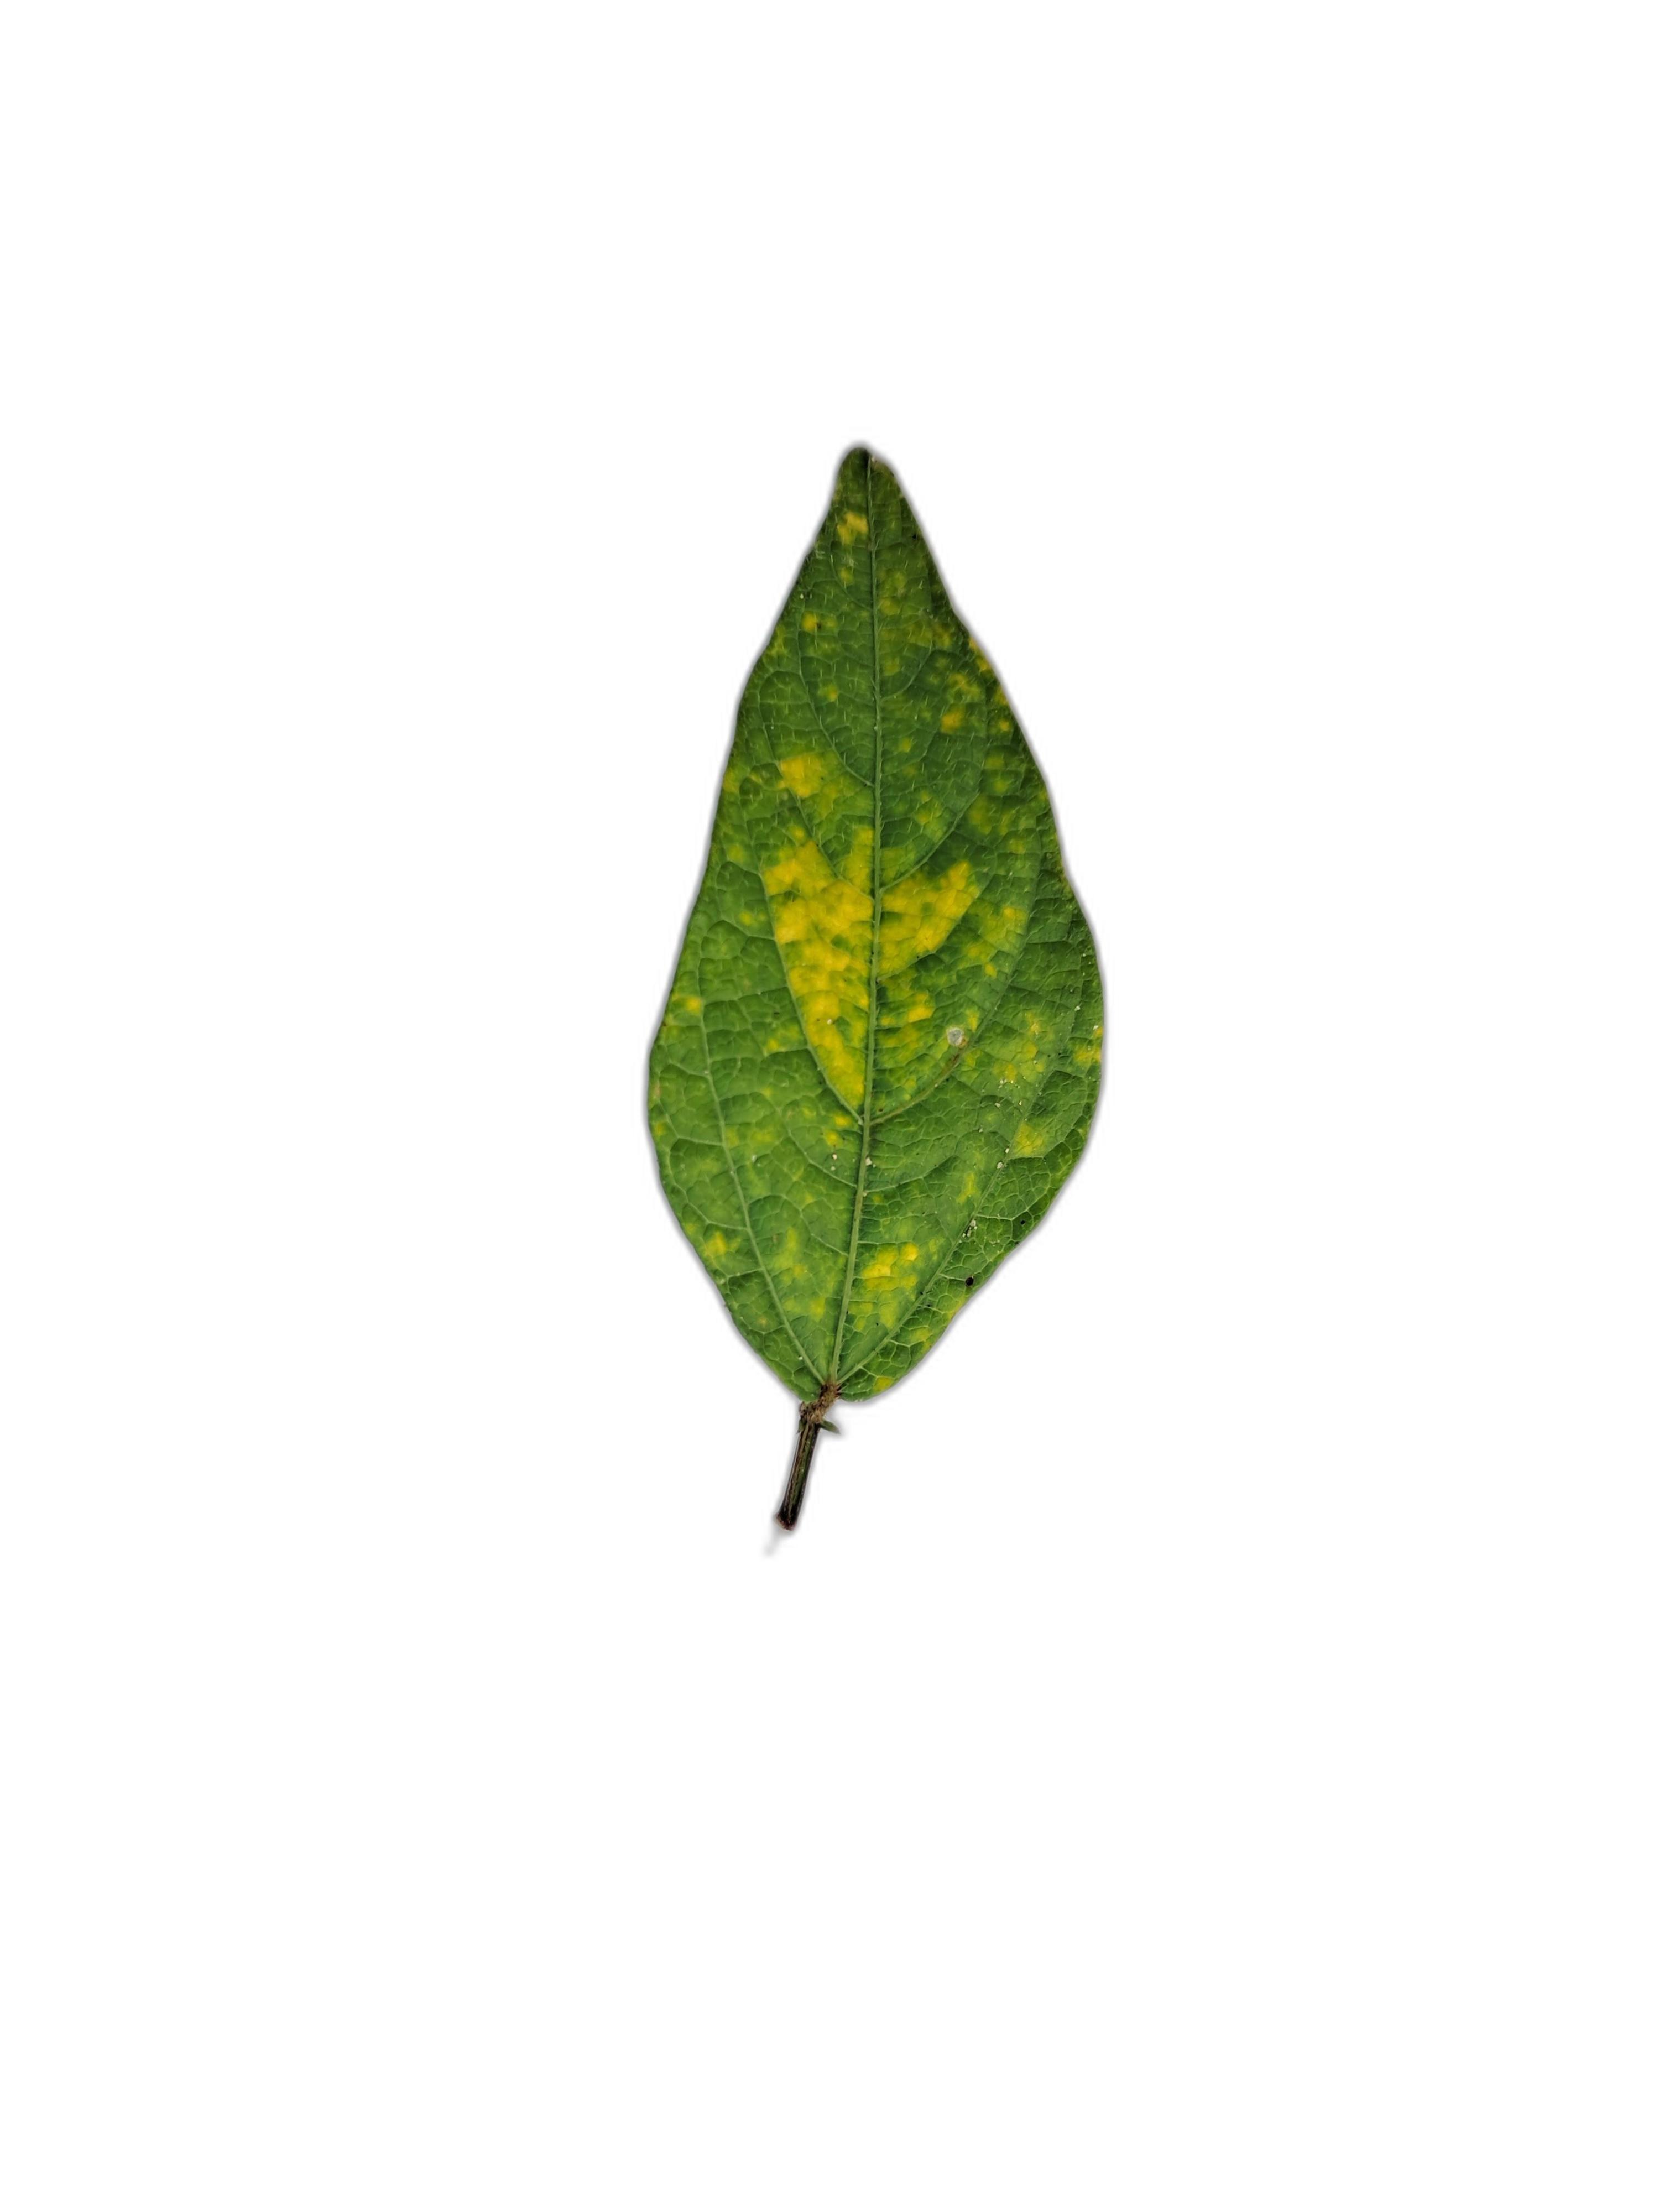
Label: Yellow Mosaic